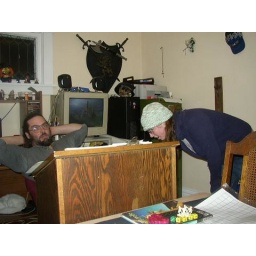
Just hanging out playing D&amp;amp;D..Lizz is talking to the cat on the floor by Charlies chair.